Outlaw (TV series)

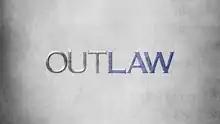

Outlaw is an American legal drama television series created by John Eisendrath that aired on NBC. The one-hour courtroom drama stars Jimmy Smits as a Supreme Court Justice, Cyrus Garza, who resigns from the bench and returns to private practice in an elite law firm where Claire Sax, love interest to Garza, is a powerful senior partner. As part of the deal, the firm has an ex–Supreme Court Justice on their staff of lawyers and Garza is allowed to pick his team and the cases he works.